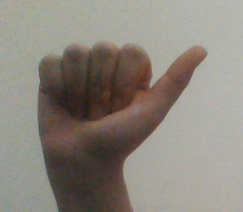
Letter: dhad